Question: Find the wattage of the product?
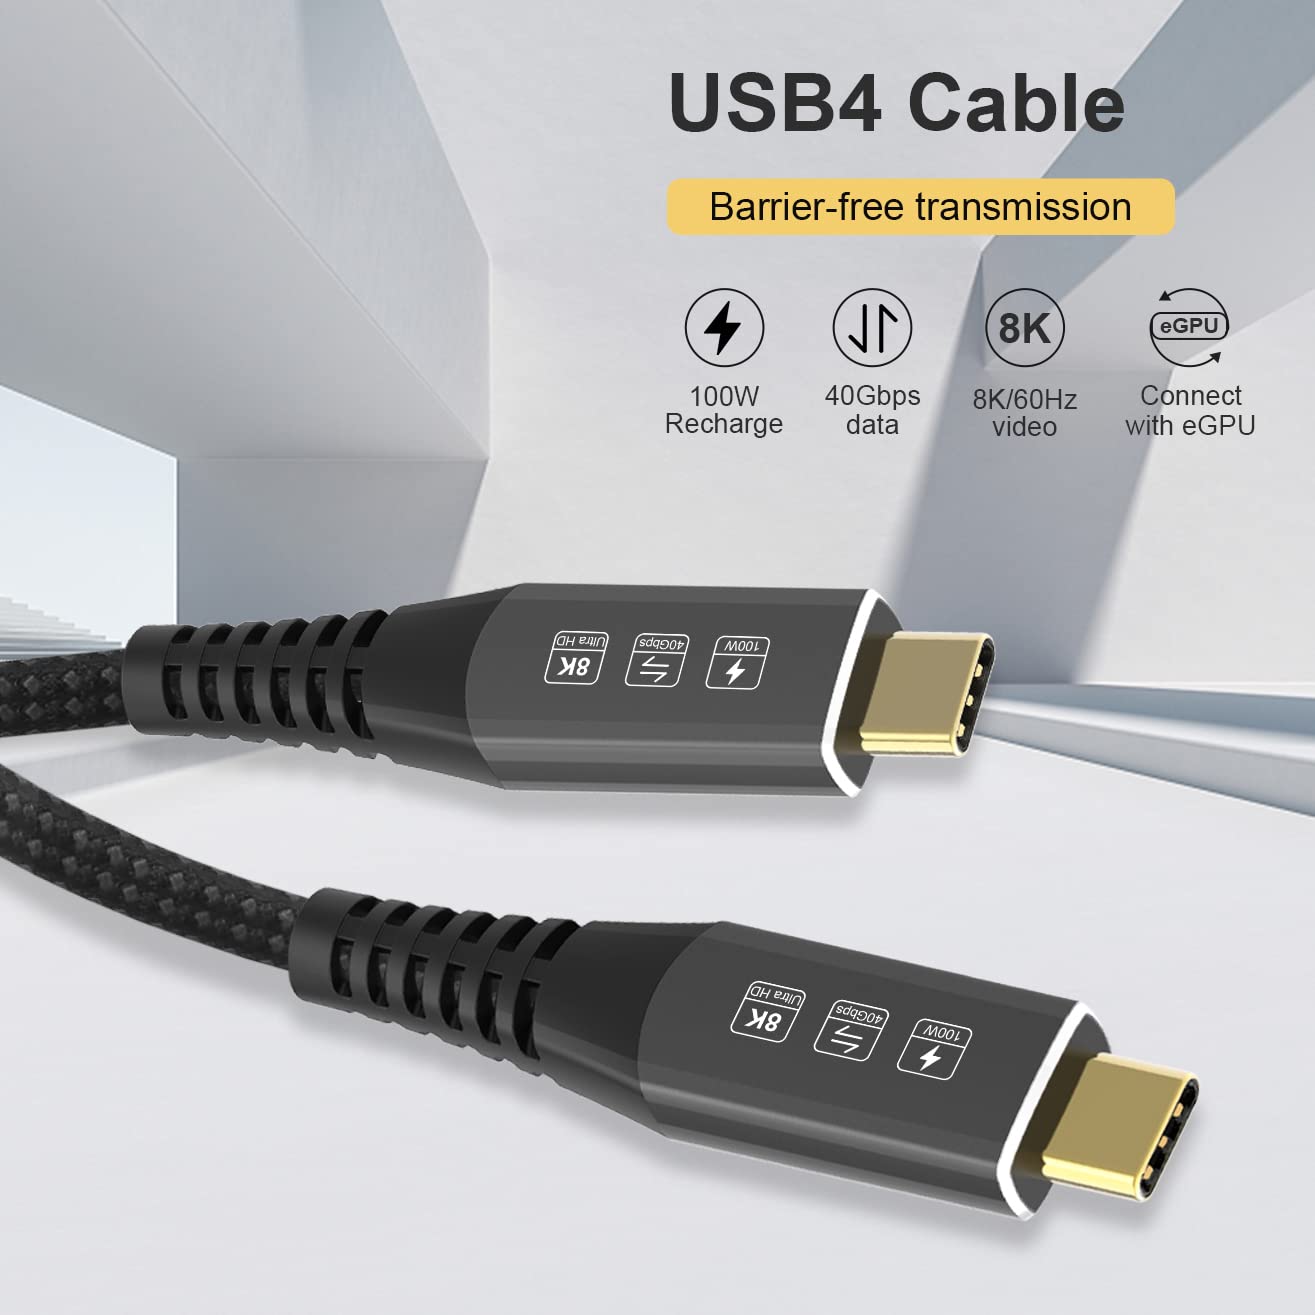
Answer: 100.0 watt